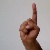
The image shows a hand gesture representing the letter 'D' in Indian Sign Language.